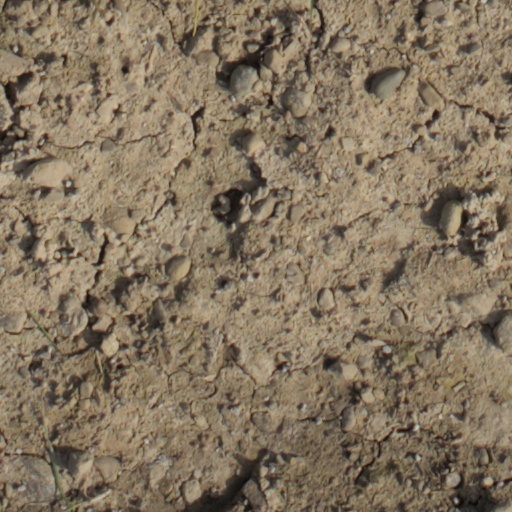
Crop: wheat